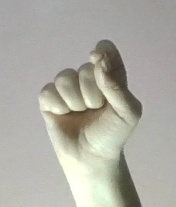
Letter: fa